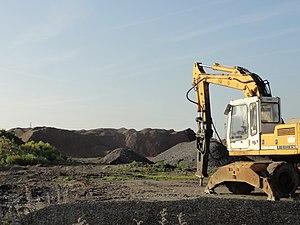
Terril n° 77 dit 8 de Béthune, fosse n° 8 - 8 bis de la Compagnie des mines de Béthune dans le bassin minier du Nord-Pas-de-Calais, Auchy-les-Mines, Pas-de-Calais, Nord-Pas-de-Calais, France.
La fosse nᵒ 8 - 8 bis de la Compagnie des mines de Béthune est un ancien charbonnage du Bassin minier du Nord-Pas-de-Calais, situé à Auchy-les-Mines. le puits nᵒ 8 est commencé le 3 juillet 1891 et mis en service en août 1893, le puits nᵒ 8 bis est commencé en novembre 1893. La fosse est détruite durant la Première Guerre mondiale. De vastes cités sont construites à proximité de la fosse.